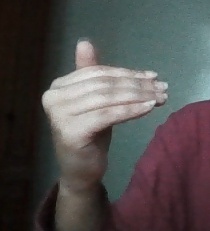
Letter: khaa